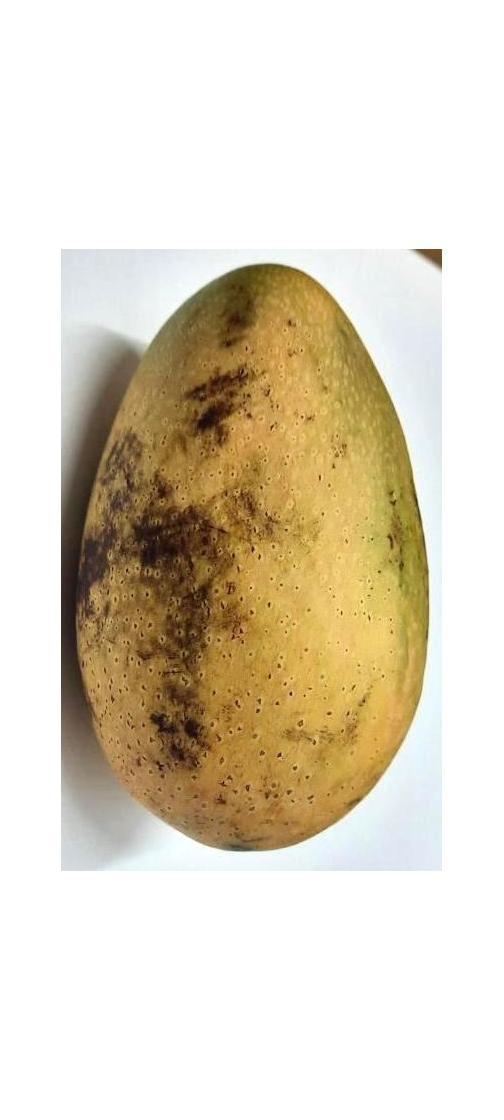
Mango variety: Ashshina Classic